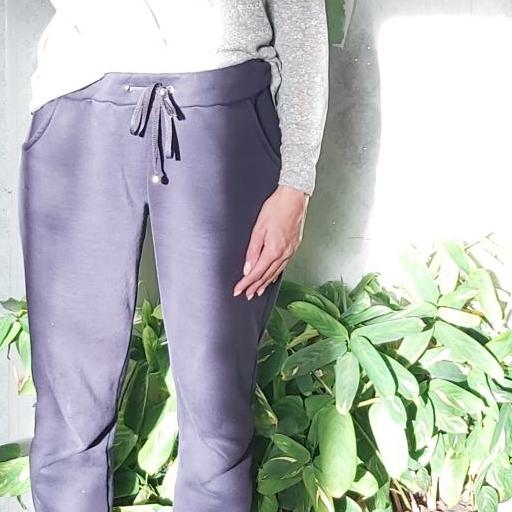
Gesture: no_gesture